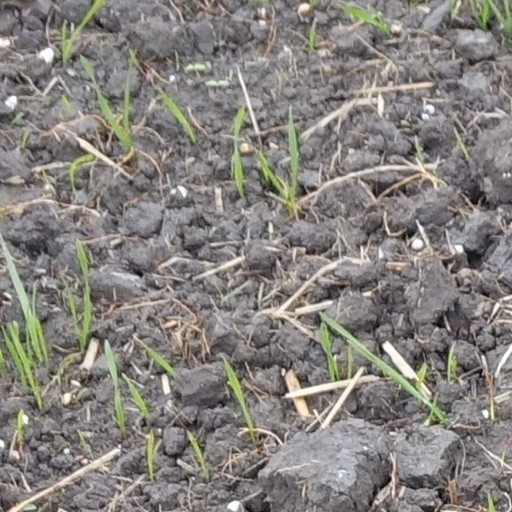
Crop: wheat